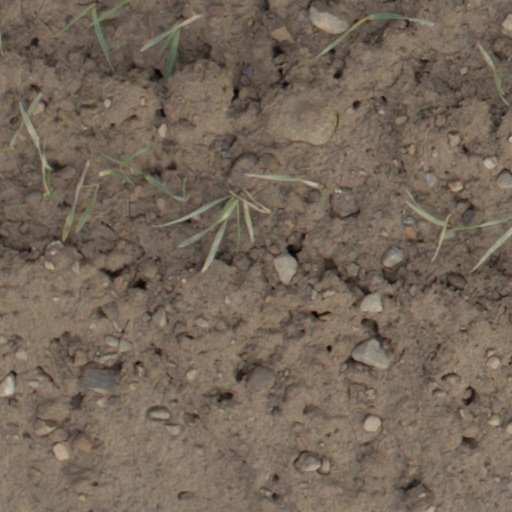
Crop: wheat